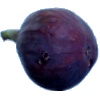
Label: fig